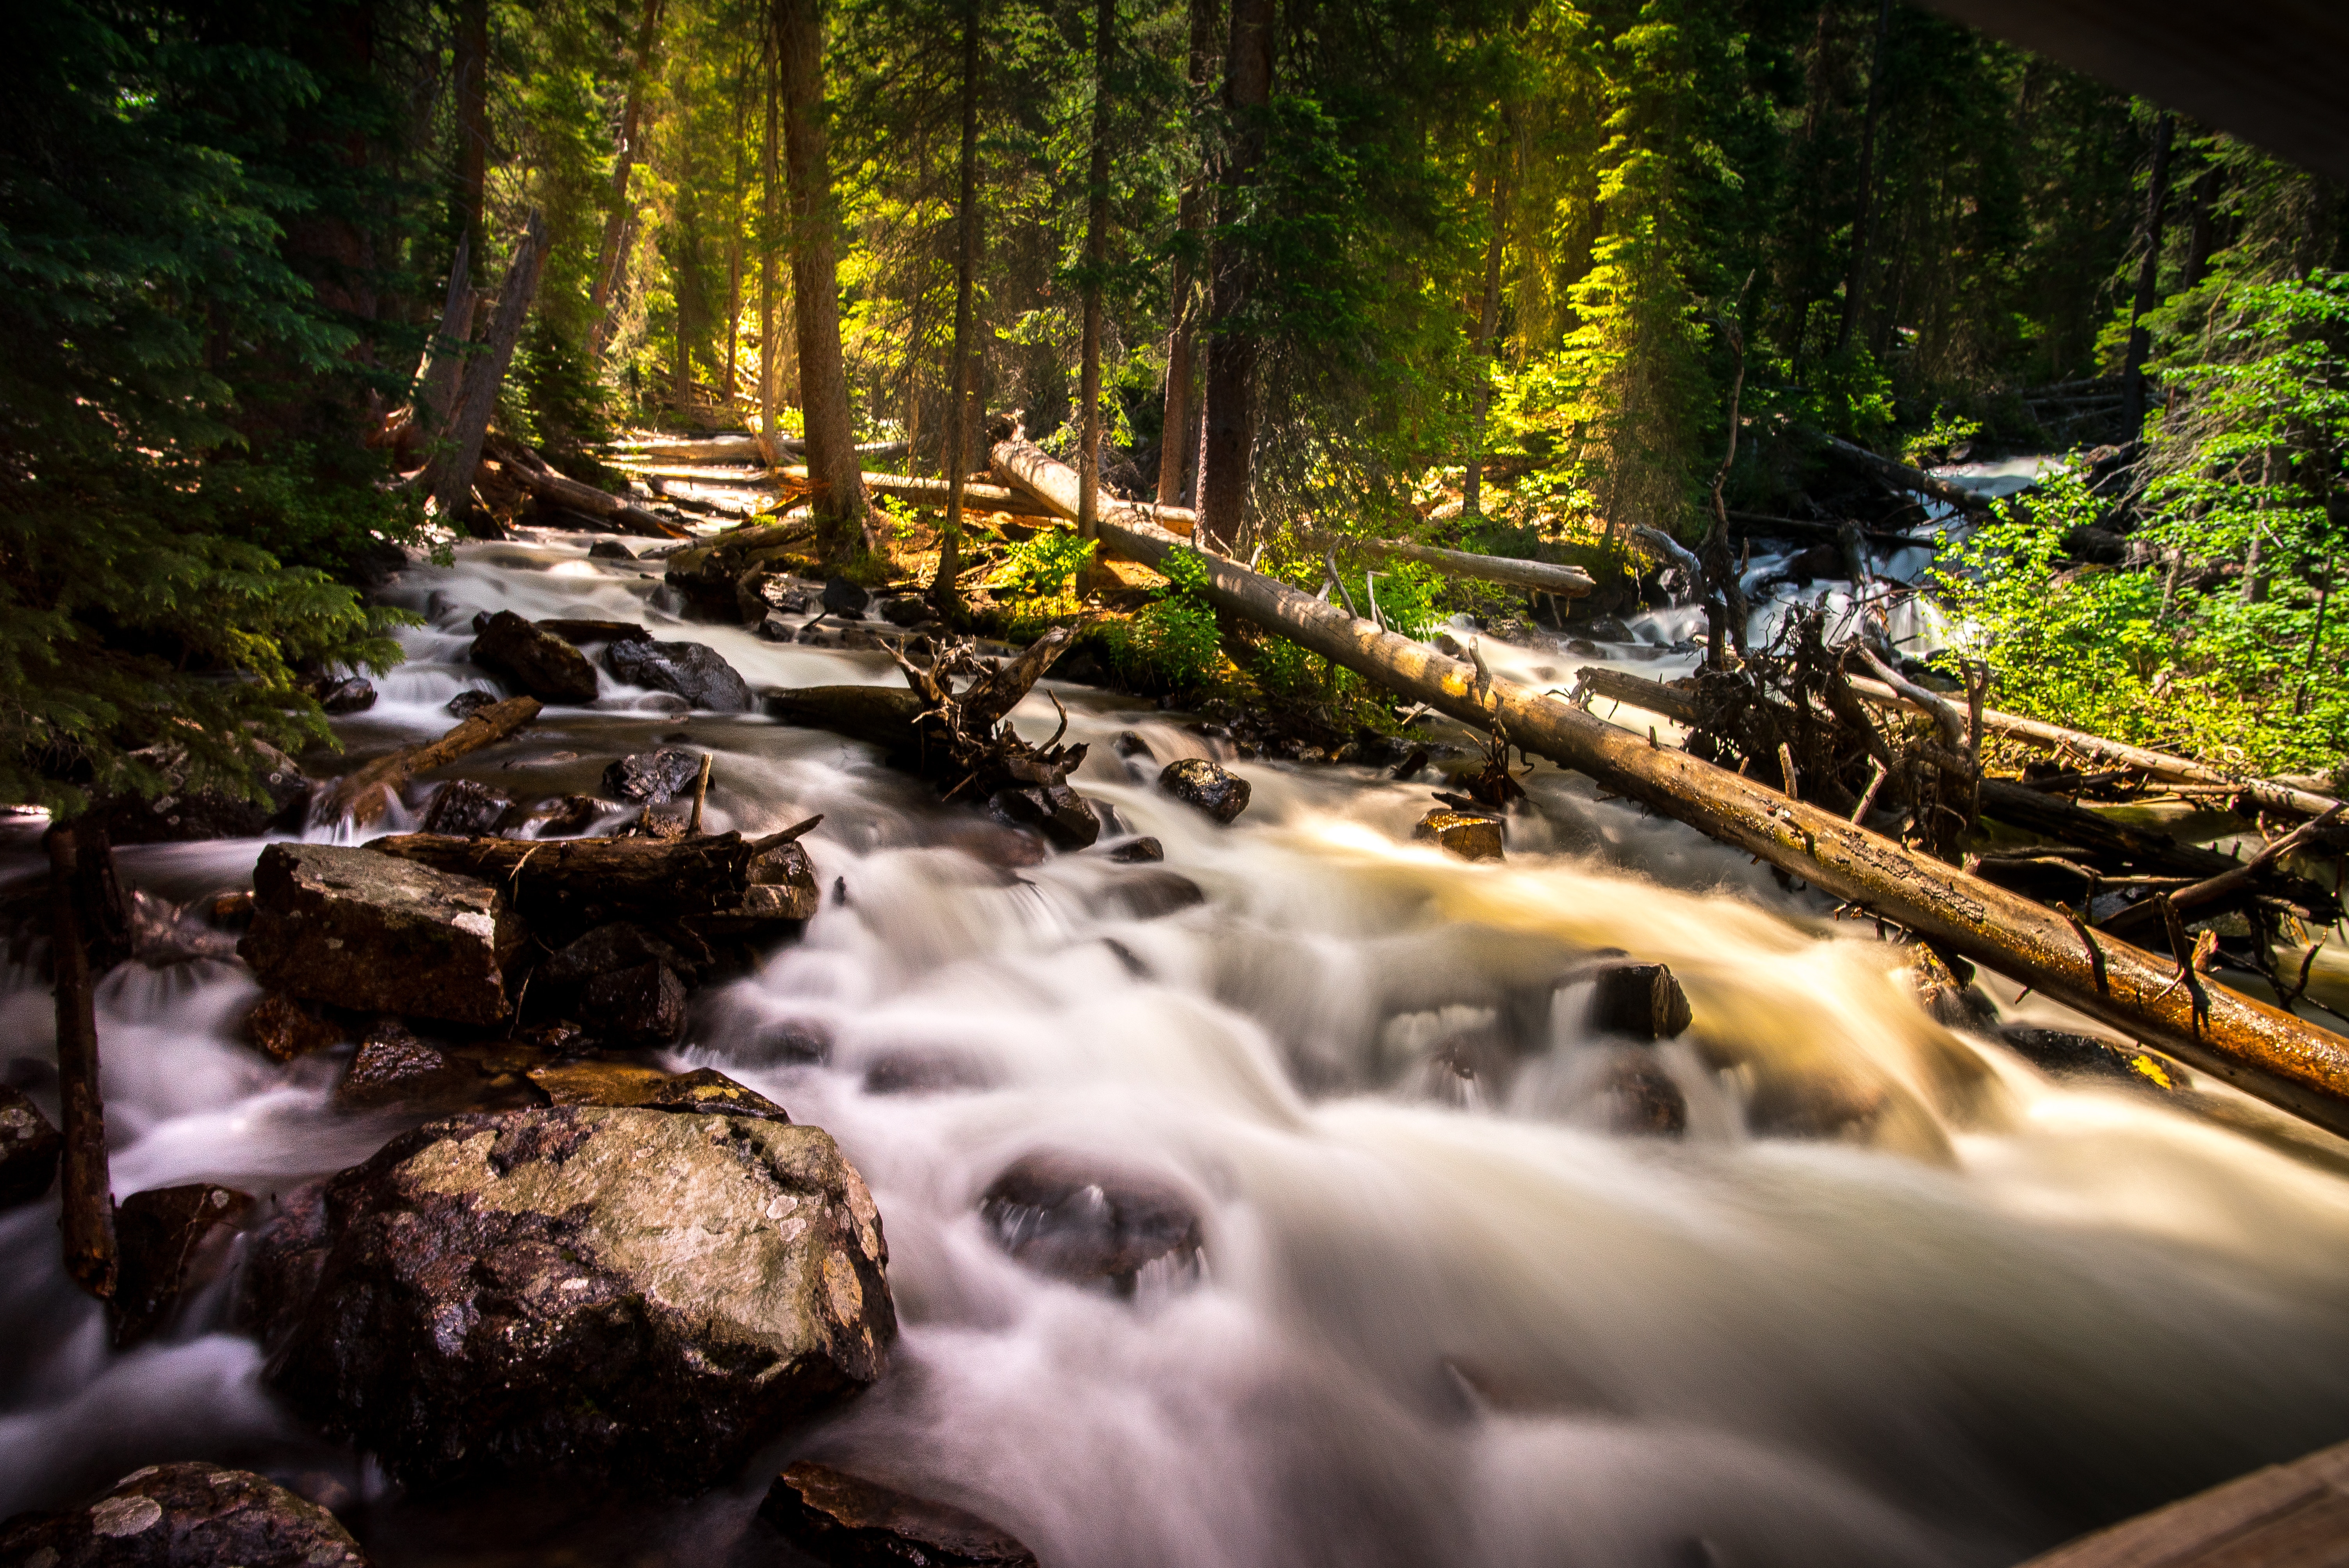
landscape, tree, water, nature, forest, rock, waterfall, creek, wilderness, leaf, river, stream, jungle, flowing, autumn, rapid, season, long exposure, body of water, rainforest, woodland, habitat, water feature, watercourse, natural environment, geographical feature